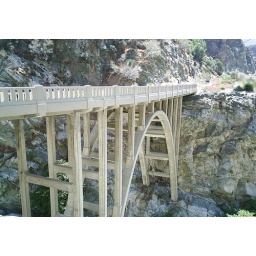
This bridge literally ends in the face of a cliff in the mountains of SoCal.